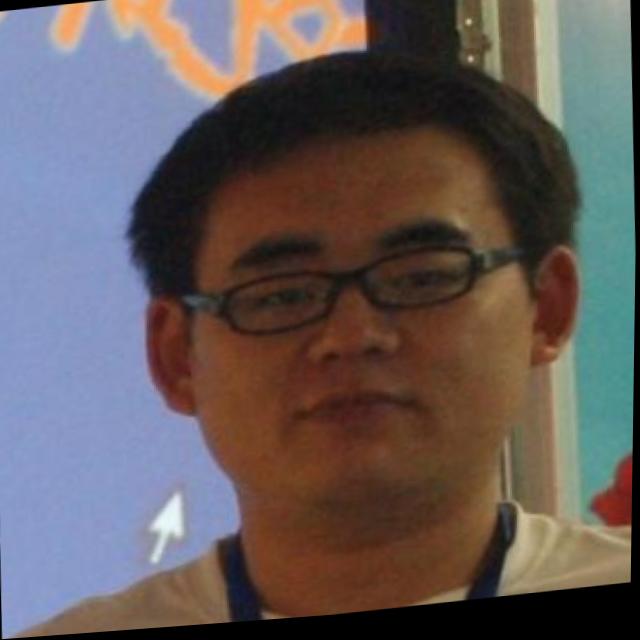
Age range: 21-44